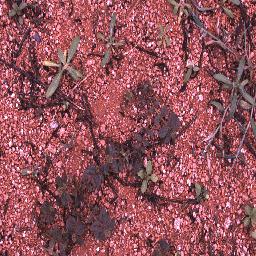
Label: negative